Clementinum

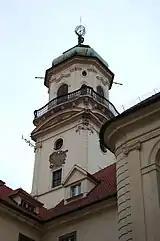
Clementinum Astronomical tower

The National Library was founded in 1781 and from 1782 the Clementinum was a legal deposit library.